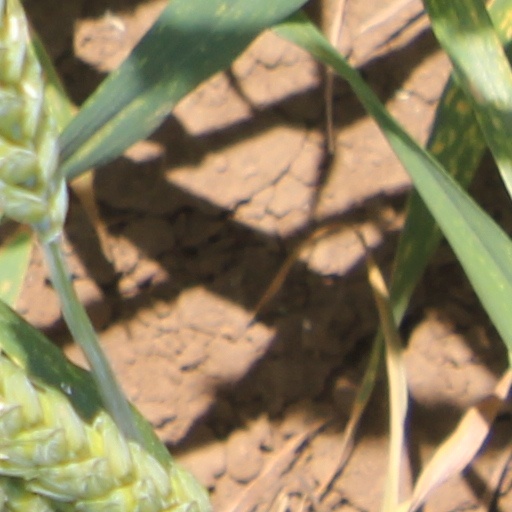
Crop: wheat